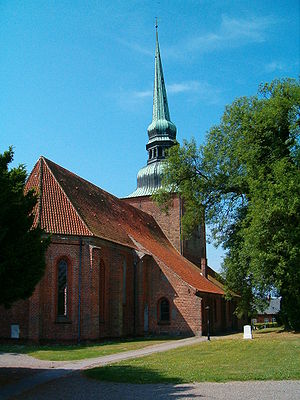
Nysted Kirke
Nysted Kirke
Nysted Kirke er en kirke i byen Nysted på Lolland.